Hurricane Michael

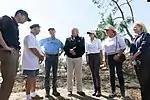
President Trump, First Lady Melania Trump, and Governor Scott meeting with residents of Lynn Haven.

Four EF0 tornadoes were spawned in South Carolina, all of which caused minor tree damage. Moisture streaming northward ahead of Michael led to heavy rainfall across North Carolina on October 11, with most occurring in the basins of the New and Watauga river basins. Most of the rain fell in three to six hours, triggering flash floods. Rainfall totals were generally with some localized maxima in excess of . As the cyclone itself passed through North Carolina, it produced wind gusts of across the central region of the state, blowing down trees onto roads and electric lines; 490,000 Duke Energy customers were left without power late on October 11, and 342,000 remained without power in the state 24 hours later. A tree fell on a car in Statesville, killing the driver. Two others died in Marion when they crashed into a tree that had fallen across a road. Fallen trees damaged homes and hotels in the Research Triangle. The total cost of damage in central North Carolina reached $7.15 million. Winds were stronger along the coast, with a peak gust of measured in Kitty Hawk. The northern Outer Banks experienced minor shingle damage and isolated tree damage as a result of these winds, with Manteo, Kill Devil Hills, and Kitty Hawk experiencing the heaviest impacts from both these winds and storm surge along the Outer Banks.